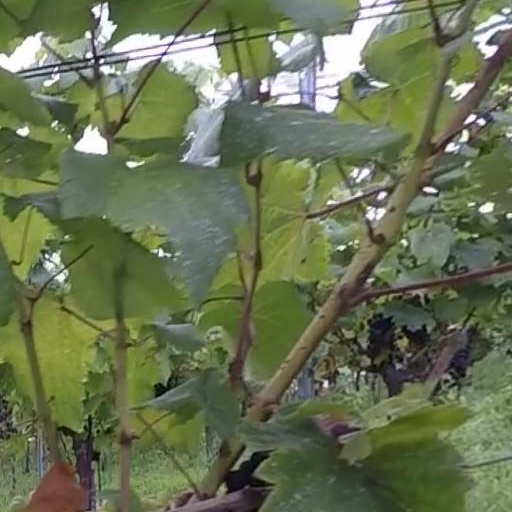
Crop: grape